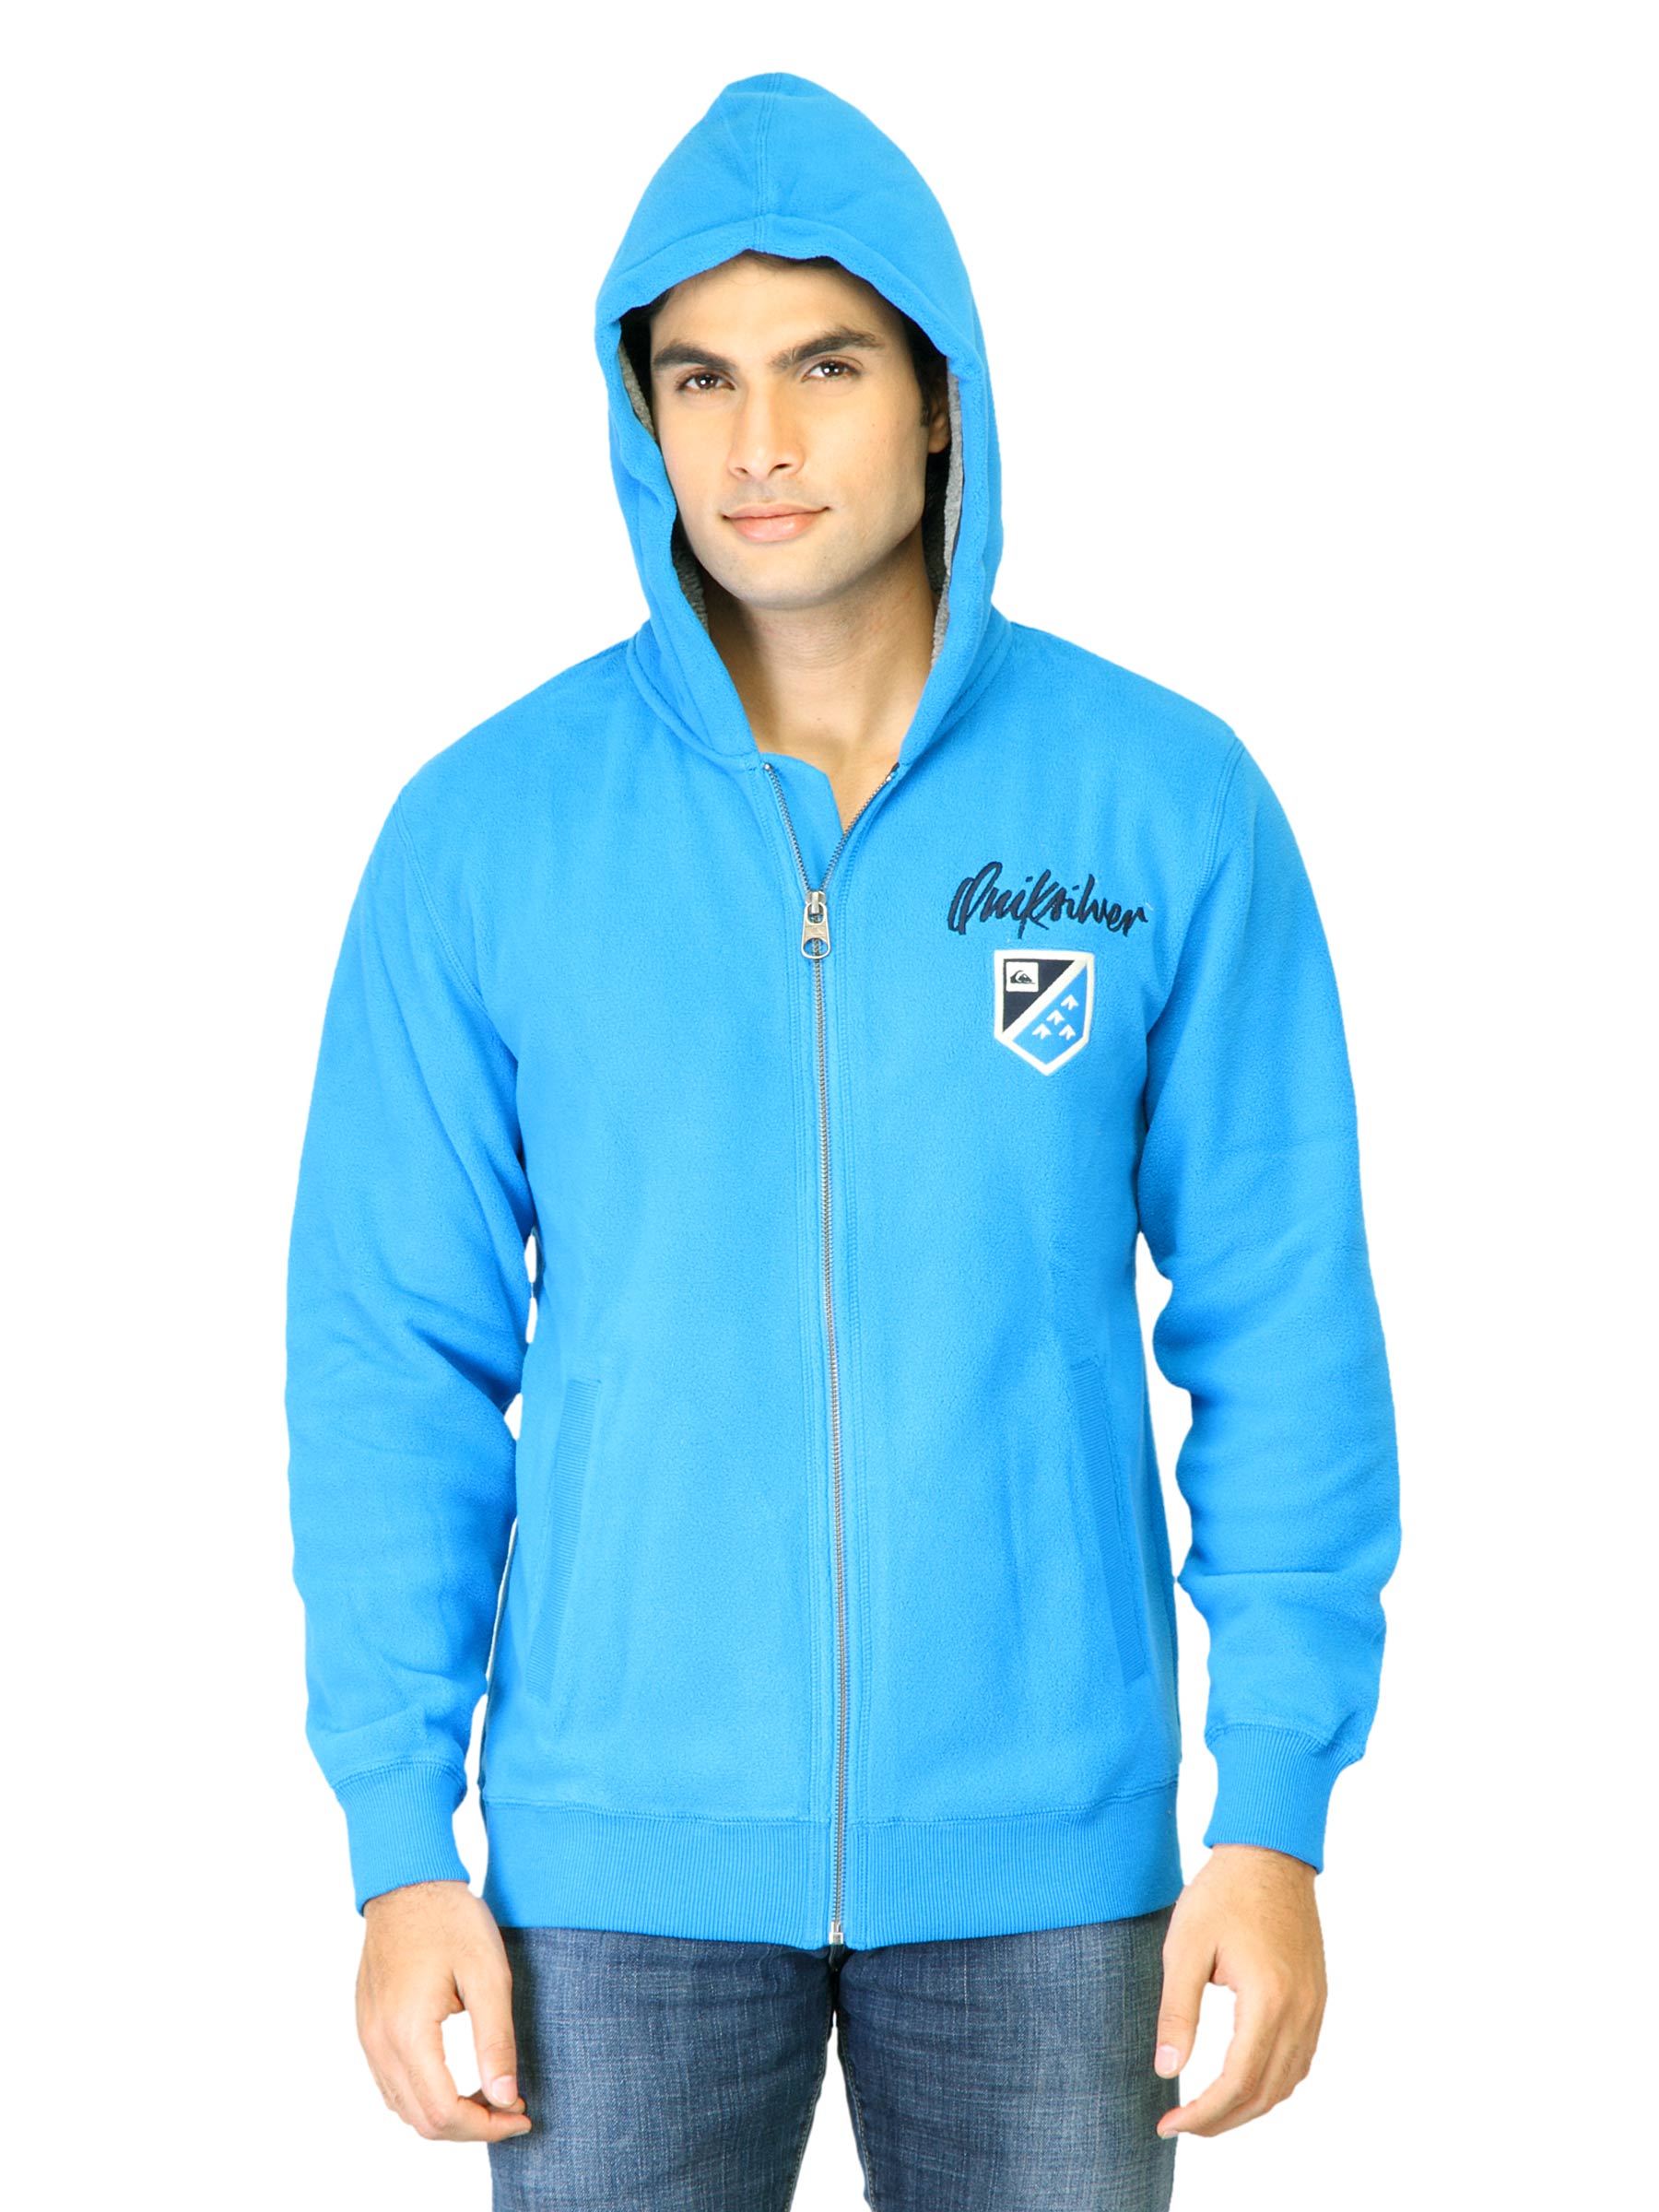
Quiksilver Men Blue Sweatshirt
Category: Apparel / Topwear / Sweatshirts
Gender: Men
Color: Blue
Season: Summer 2012
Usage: Casual